Elizabeth Canning

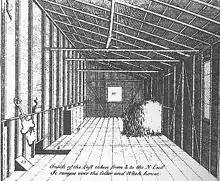
A contemporary sketch of the loft in which it was supposed Canning was held

Canning's honesty (or lack of it) and Fielding's handling of the case were raised in a deeply critical attack printed by "The London Daily Advertiser". On the same day that Gascoyne ordered Canning's arrest an advertisement appeared in the "Public Advertiser", asking its readers "to suspend their judgement in the Case of the Gypsy Woman till a full State of the whole, which is now being prepared by Mr. Fielding, is published." Fielding had learnt of Hall's questioning by Gascoyne and had brought Canning to his house in Bow Street, to "sift the truth out of her, and to bring her to confession if she was guilty." Satisfied with her account, and unconcerned with Hall, his critique of Squires' supporters was published as "A Clear Statement of the Case of Elizabeth Canning", in which he espoused the virtuous nature of the young maid and attacked those of her detractors. Copies sold so quickly that a second print run was ordered two days later. John Hill saw "A Clear Statement" as a direct attack on Gascoyne, and blasted Fielding with "The Story of Elizabeth Canning Considered", which ridiculed his enemy with such comments as: "Who Sir, are you, that are thus dictating unto the Government? Retire into yourself and know your station." Fielding, however, played little part in the saga from thereon, believing that Canning's supporters had begun to see him as an obstacle to their case.